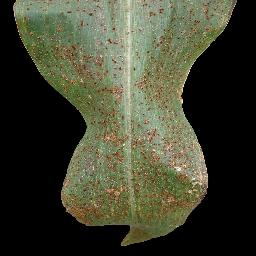
Label: Corn_(Maize)___Common_Rust